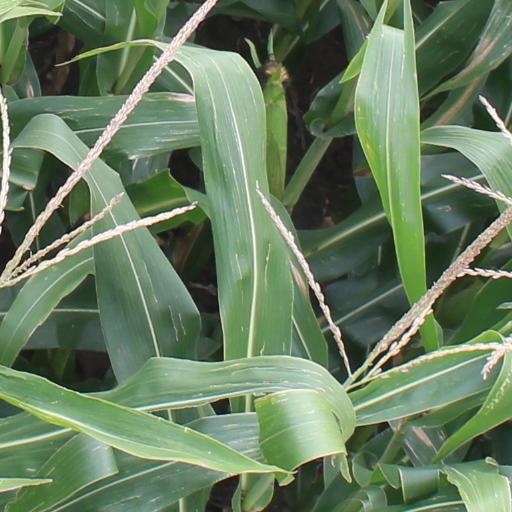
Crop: maize; corn